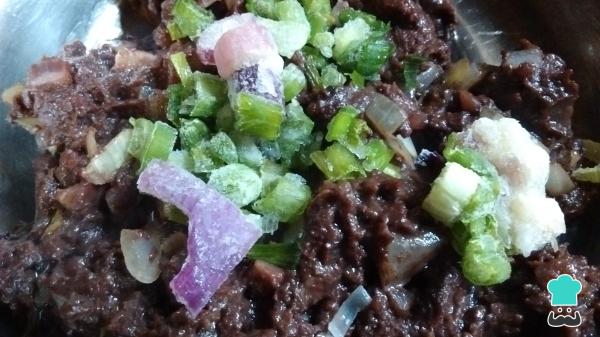
Apaga el fuego, y coloca la preparación en otro recipiente para que se enfríe. Mientras tanto, pica la cebolla de verdeo y agrégala sin cocinar al resto del relleno. Mezcla para integrar bien todo.Truco: utiliza la parte blanca y la verde de la cebolla de verdeo para darle más sabor.